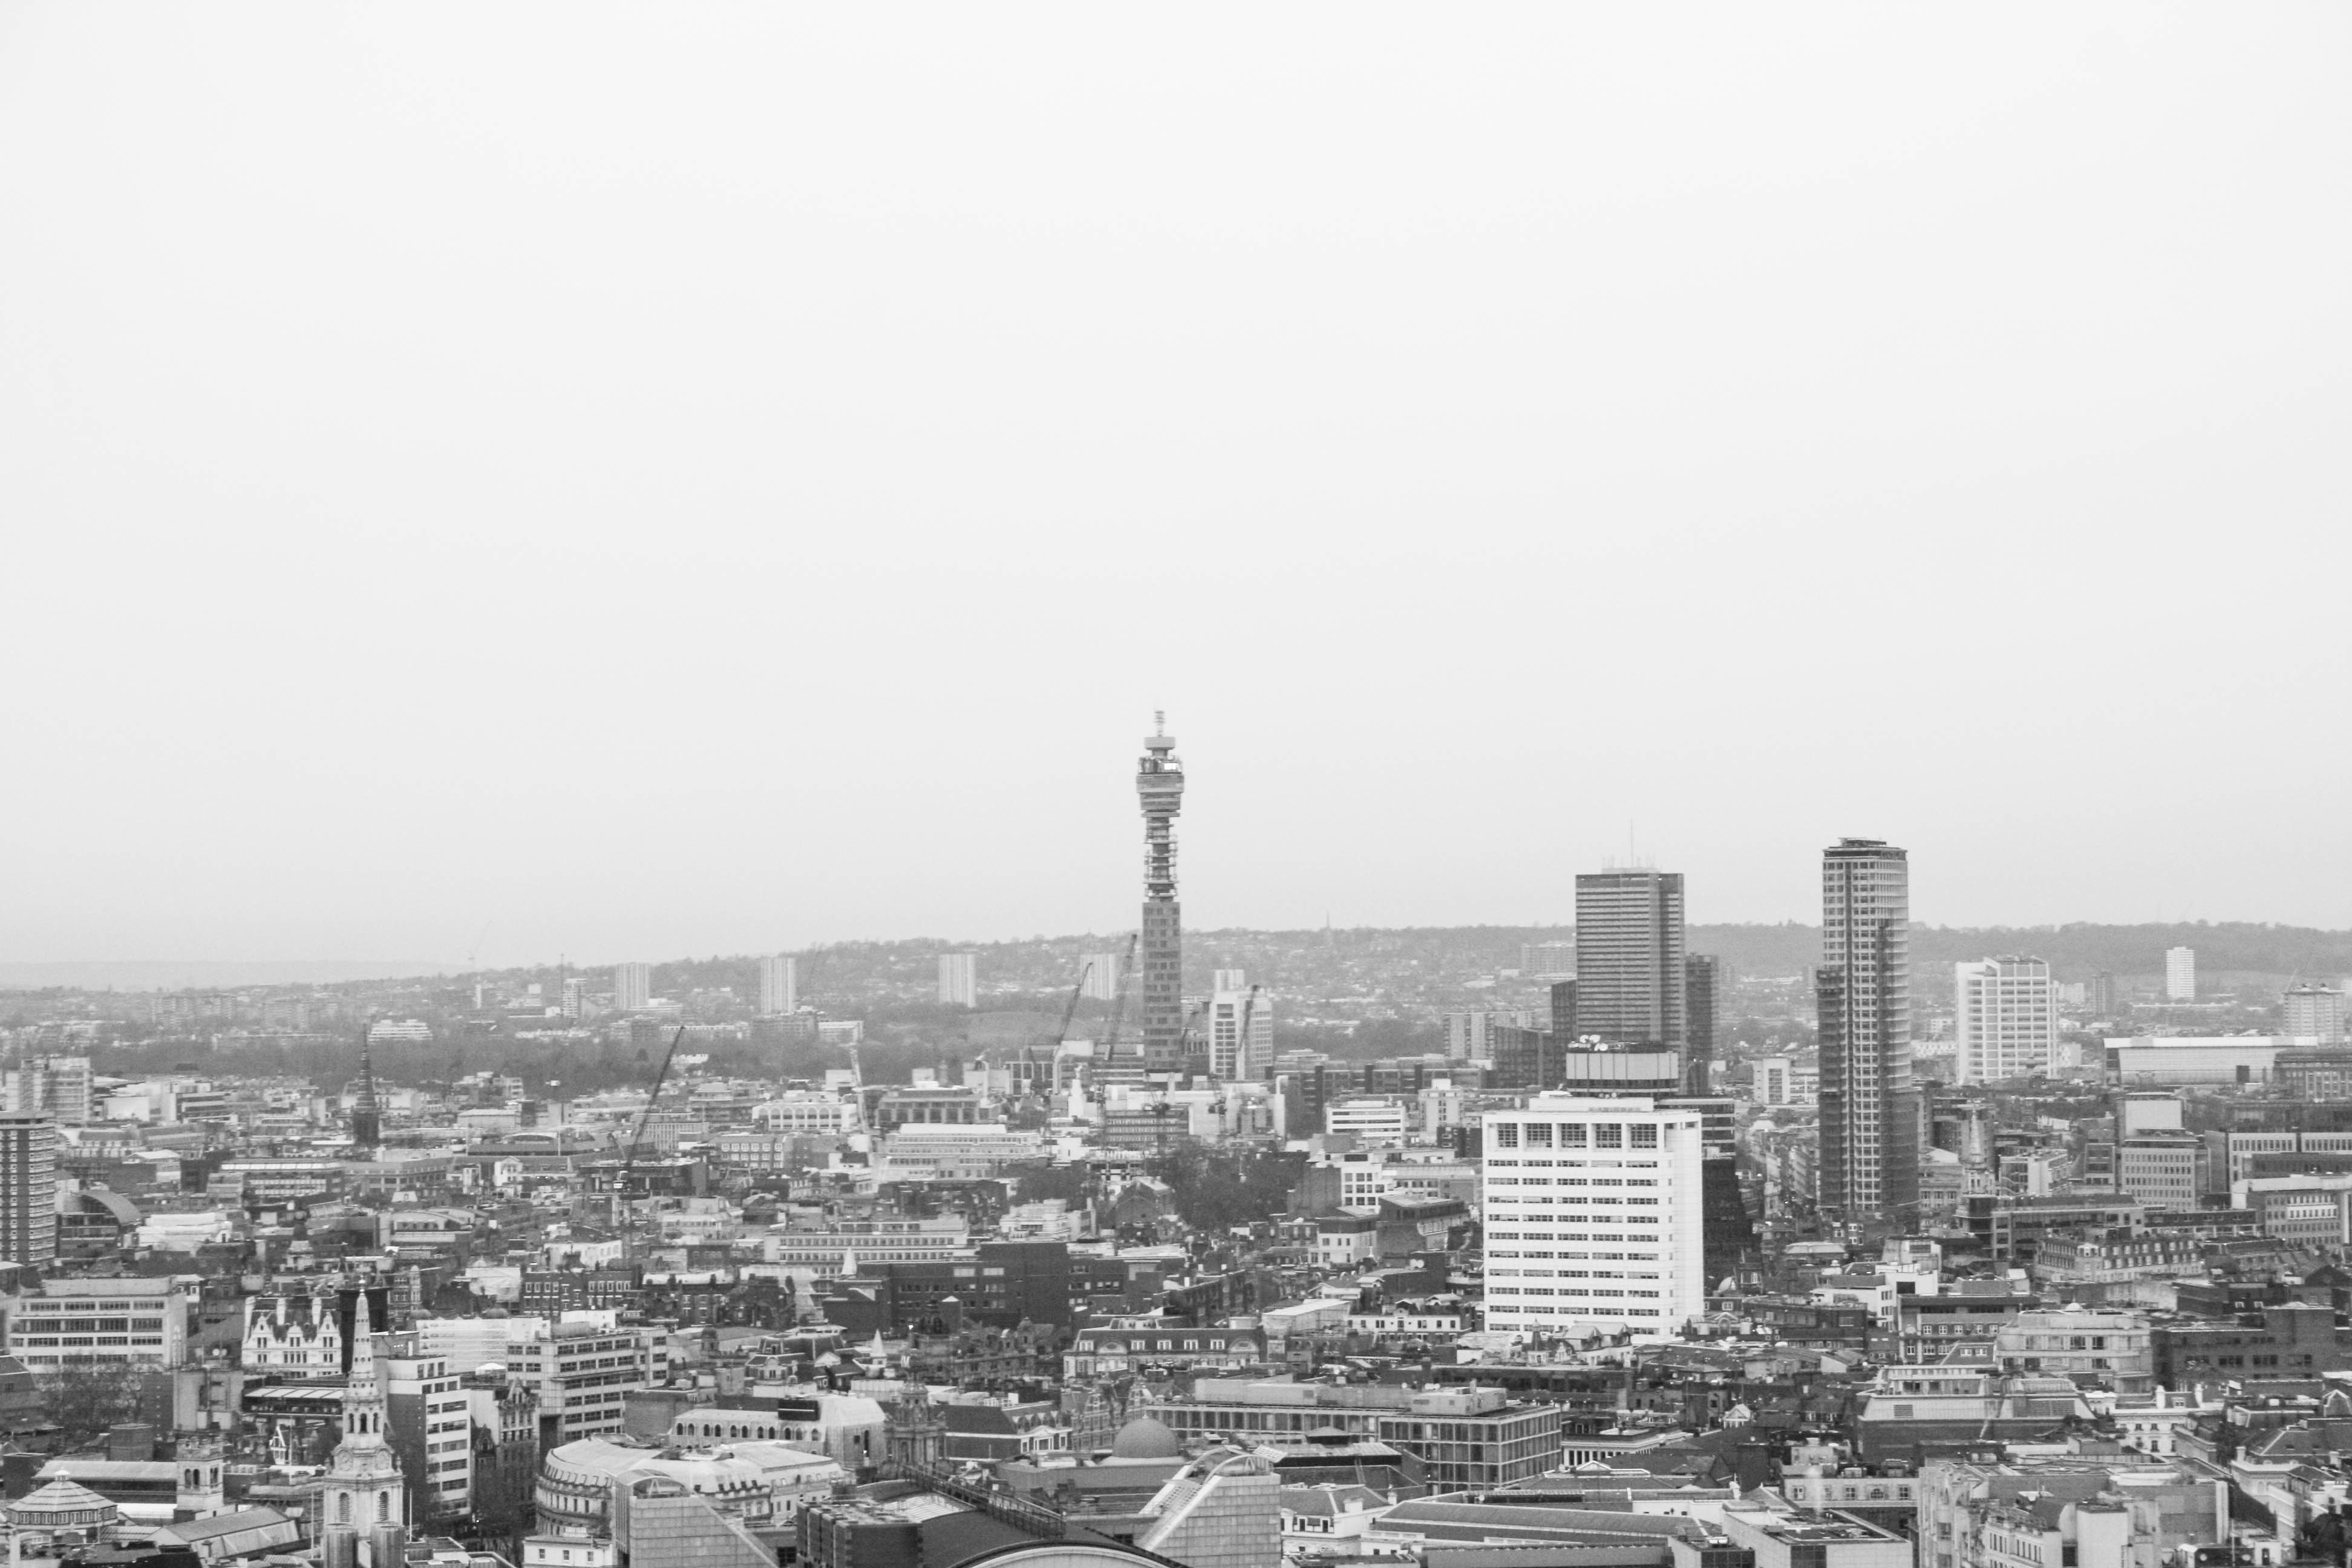
horizon, black and white, skyline, photography, city, skyscraper, cityscape, downtown, tower, haze, monochrome, tower block, metropolis, urban area, monochrome photography, residential area, atmospheric phenomenon, human settlement, metropolitan area